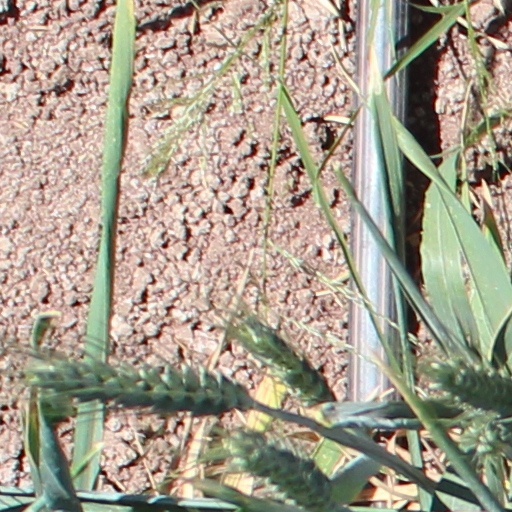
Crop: wheat